Manuel Quintana

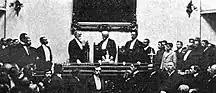
Assumption of Manuel Quintana as president

Manuel Quintana was born on October 19, 1835, son of Eladio de la Quintana y Uzín, and María Manuela Bernardina Sáenz de Gaona y Álzaga.